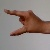
The image shows a hand gesture representing the letter 'Z' in Indian Sign Language.